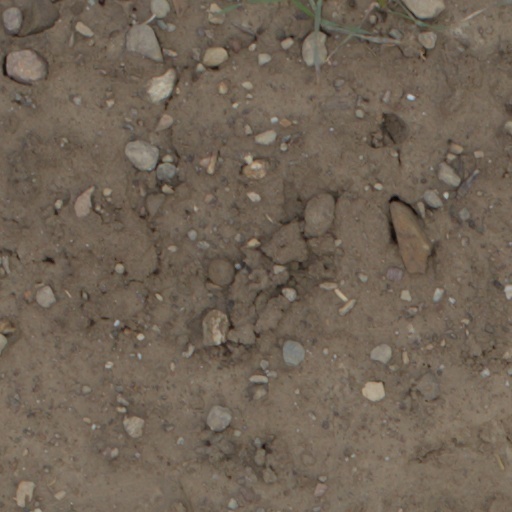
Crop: wheat